Fantasy on Ice

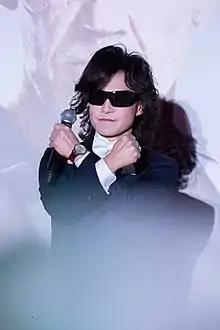
Toshi in 2018

For producer Kikuo Makabe, the core of the show are the live music collaborations between skaters and artists. Unlike competitions and usual exhibition galas, where the skaters use sound recordings with familiar timing and constant tempo, the tempo and tone of the singing voice naturally fluctuates during a live performance, which makes the synchronisation of the music and skating more difficult. The collaborations with domestic artists are an additional challenge on the parts of overseas skaters, who need to translate the Japanese lyrics and understand their meaning, so that they can properly express the song through their skating. On the other hand, it is a unique opportunity to experience the fusion of two artistic genres in one performance.